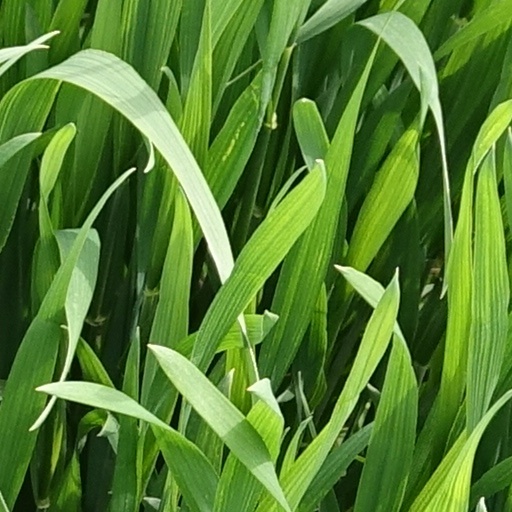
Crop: wheat